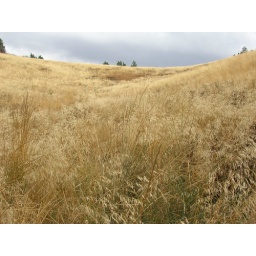
The field behind Idler's Rest is very colorful in the fall.